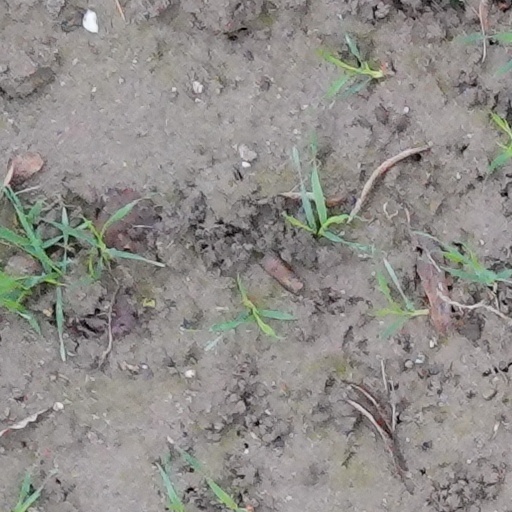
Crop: wheat